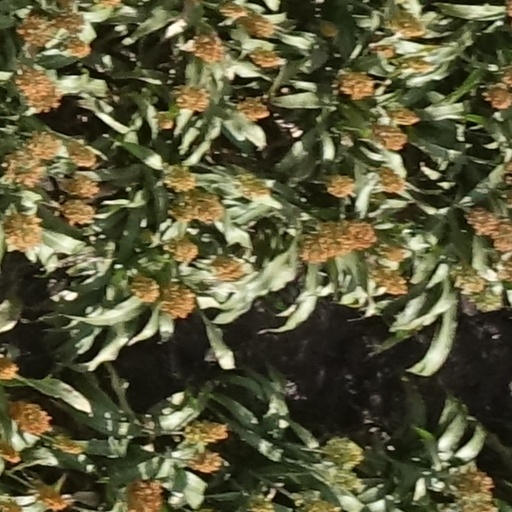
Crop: sorghum